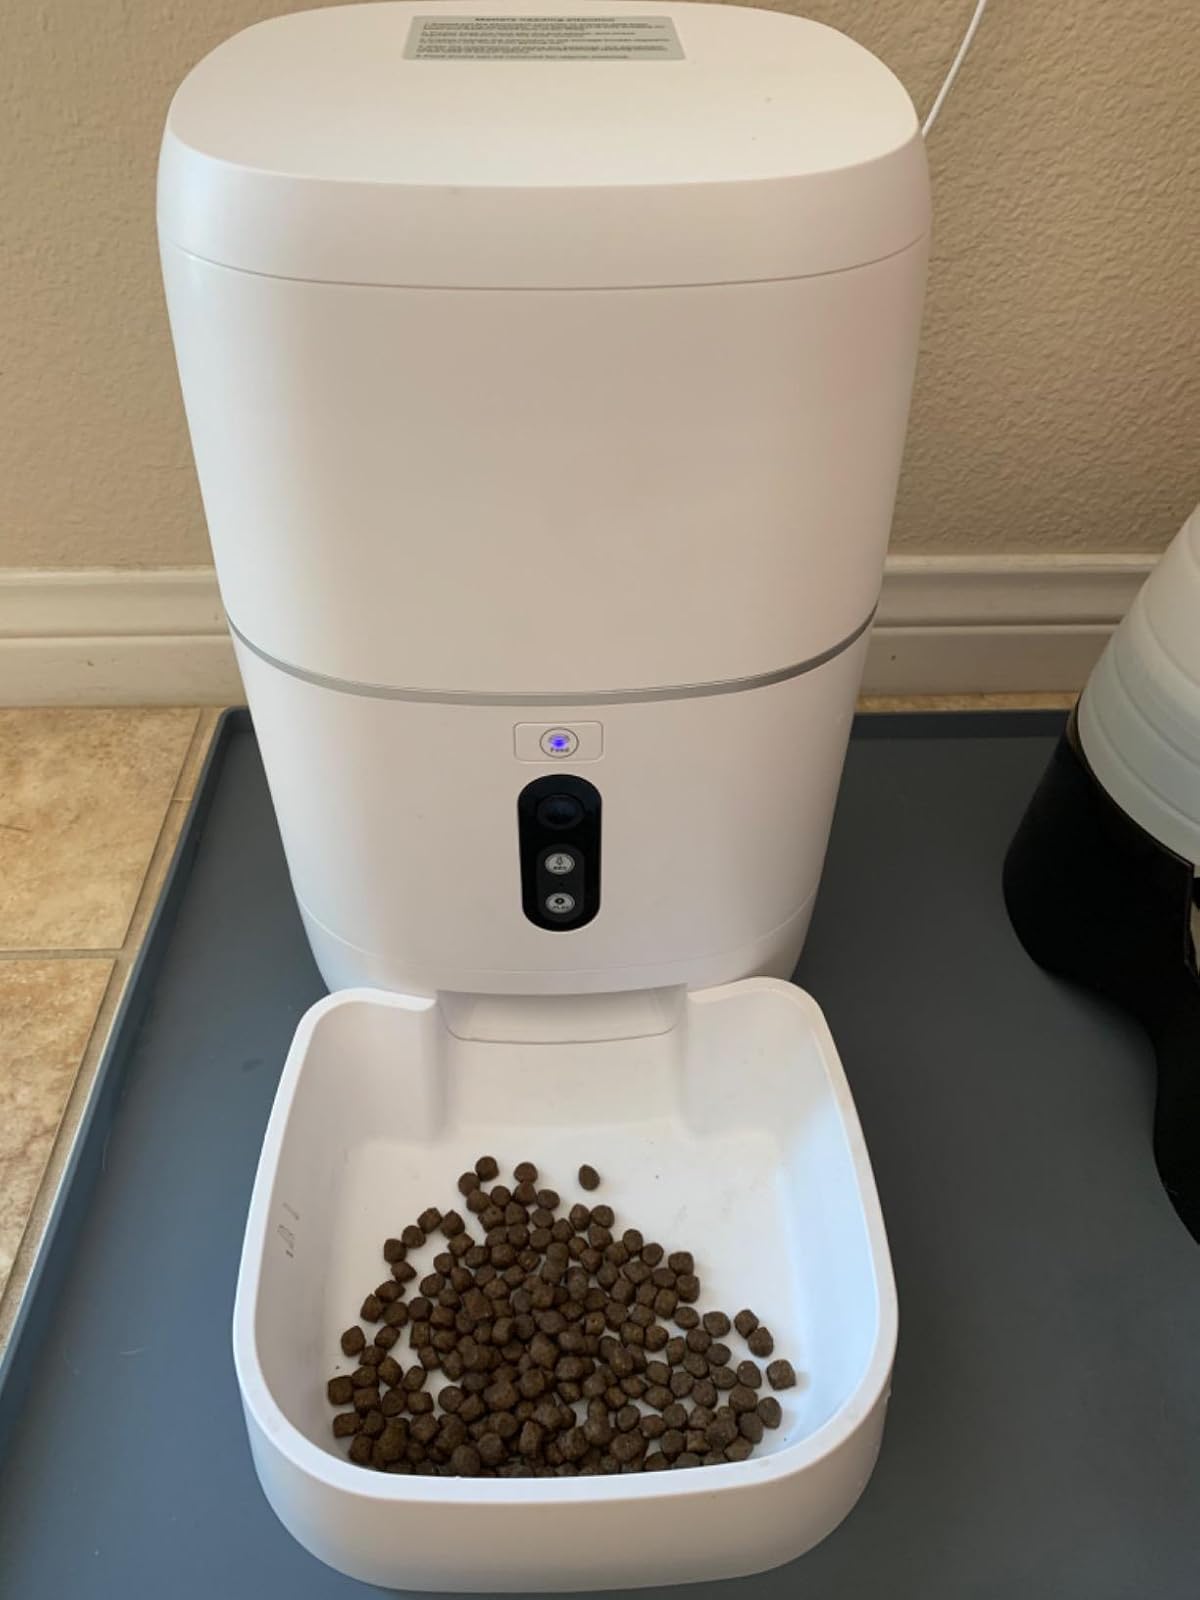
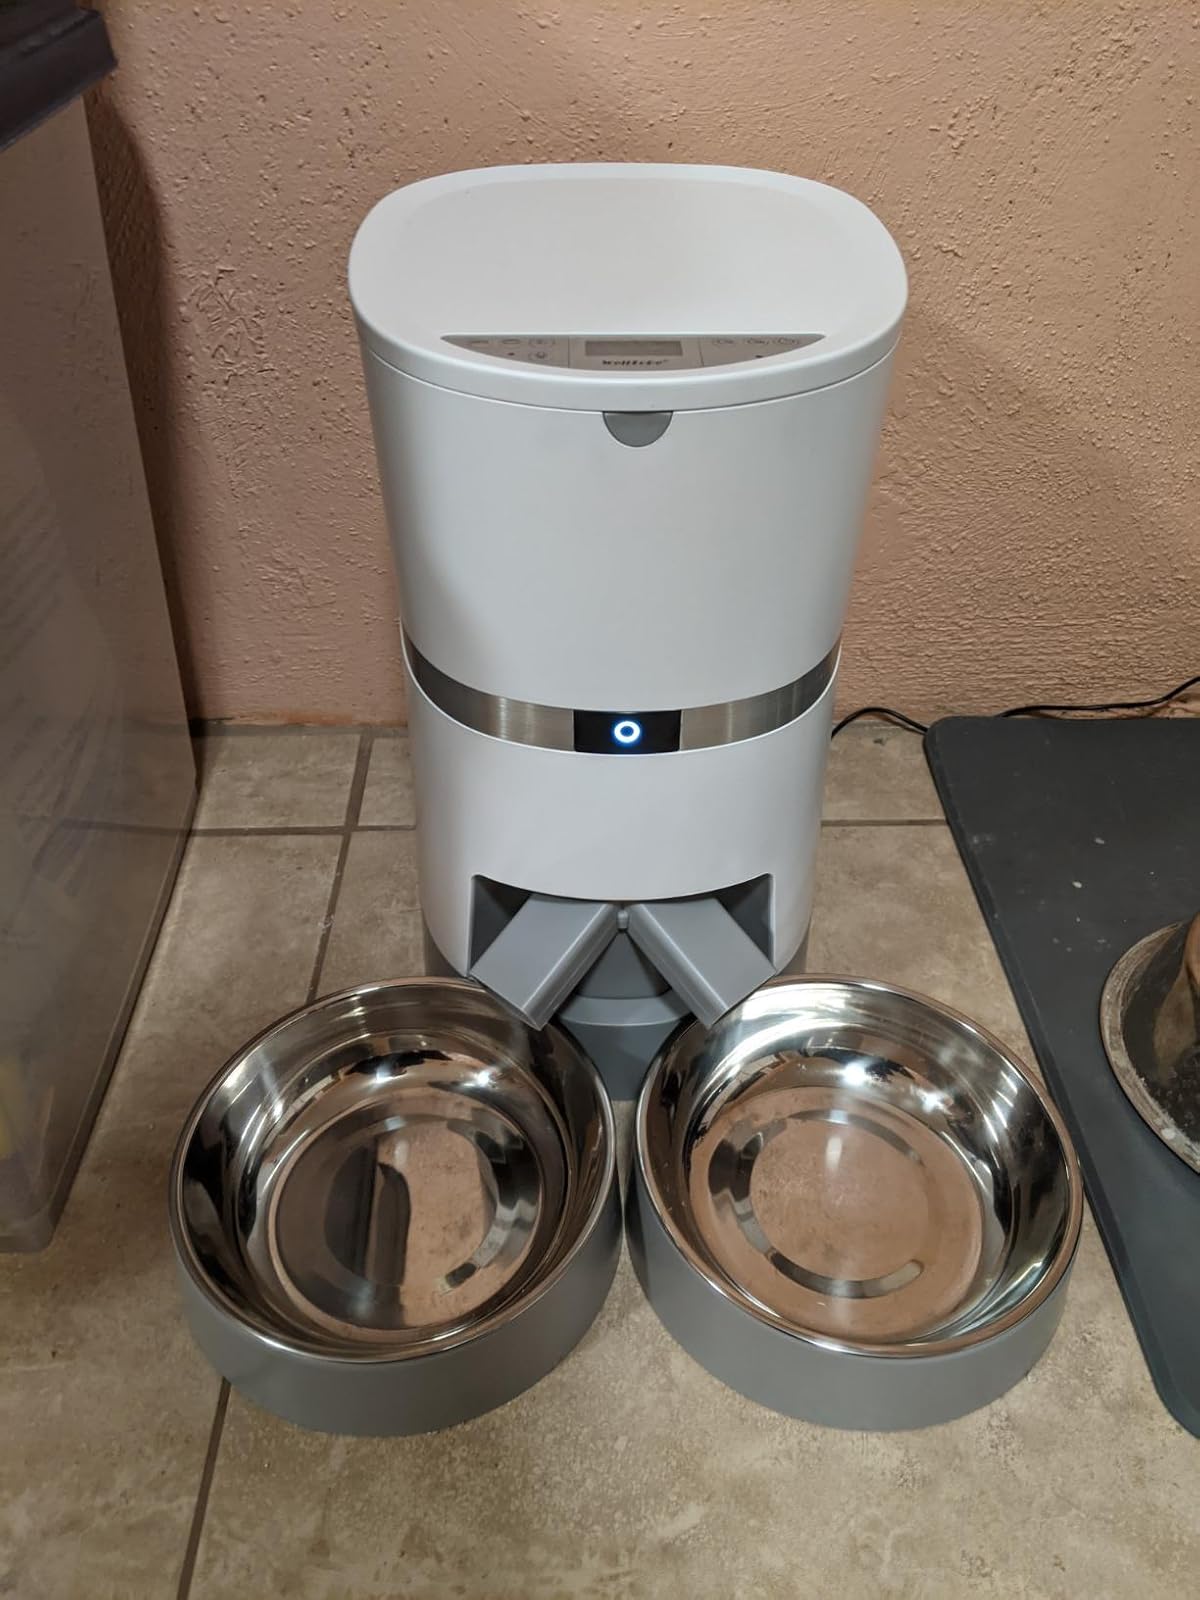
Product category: items_feeder
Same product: no